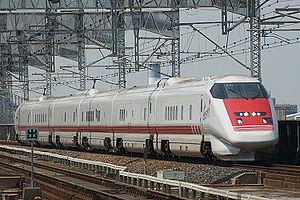
Mini-shinkansen est le nom donné aux lignes japonaises dont l'écartement a été modifié : l'écartement japonais de 1067 mm ne permettant pas de faire rouler les trains modernes, l'écartement standard de 1435 mm a donc été utilisé pour permettre à des trains de type shinkansen d'y circuler. À la différence des lignes à grande vitesse japonaises, les trains ne sont autorisés à circuler qu'à une vitesse maximale de 130 km/h. Il existe deux lignes "mini-shinkansen" en service : la ligne shinkansen Akita et la ligne shinkansen Yamagata. Le gabarit des trains en service sur ces lignes a aussi dû être adapté.
Le Shinkansen est le système de train à grande vitesse en service au Japon. Ce nom désigne aussi bien les trains que l'infrastructure. L'utilisation d'un ensemble de lignes réservées et les techniques employées ont fait du Shinkansen un précurseur et du Japon le pionnier de la grande vitesse ferroviaire lors de sa mise en service en 1964. Les rames du Shinkansen sont aujourd'hui mondialement reconnues pour leur confort, leur fiabilité et leur sécurité, ainsi que pour leur gestion des plus rigoureuses.
Les Shinkansen série E3 sont des rames automotrices électriques à grande vitesse appartenant à la JR East et exploitées depuis 1997 sur les lignes Shinkansen Tōhoku et Yamagata au Japon. Elles ont également circulé sur la ligne Shinkansen Akita.
Doctor Yellow est le surnom des trains d'analyse à grande vitesse chargés de surveiller et de mesurer le réseau Shinkansen au Japon. Ils sont surnommés ainsi car ils ont un rôle d'auscultation du réseau et qu'ils portent presque tous une livrée de couleur jaune.